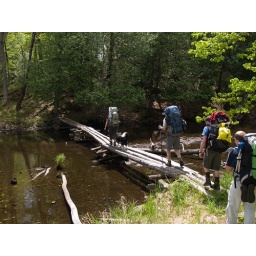
We had to cross this bridge on the first day treking to the first site...it was rather slick in the rain